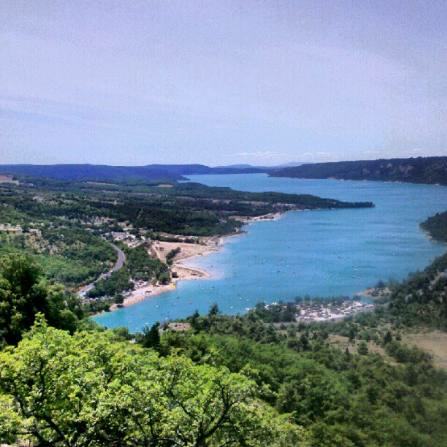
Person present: No